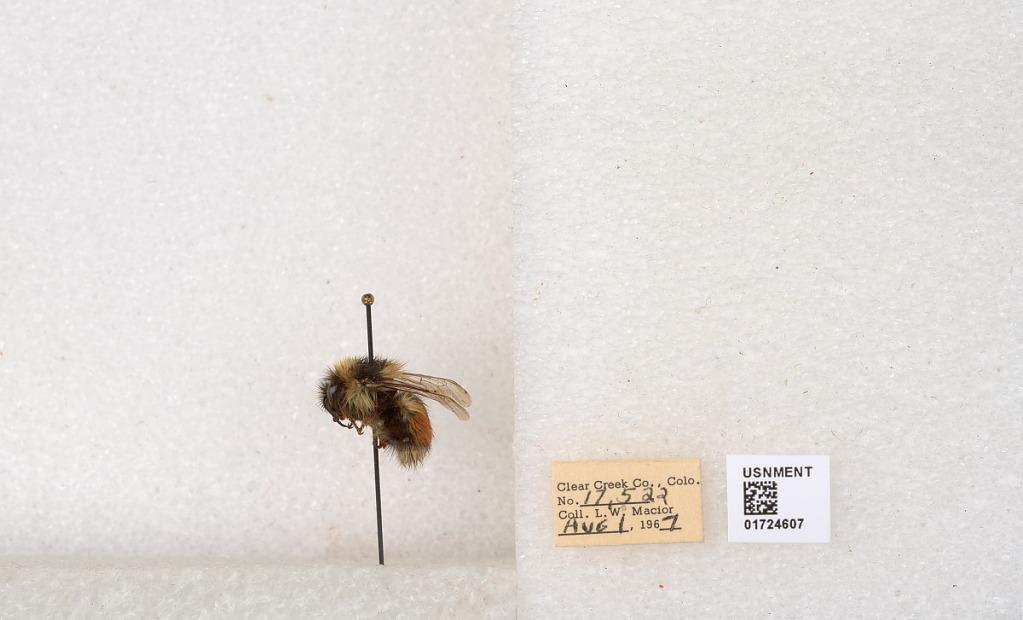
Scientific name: Bombus (Pyrobombus) sylvicola Kirby
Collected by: L. Macior
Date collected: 1967-8-1
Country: United States
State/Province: Colorado
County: Clear Creek
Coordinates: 39.6891, -105.644